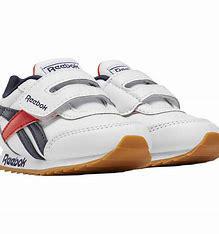
Brand: Reebok
Model: Royal Classic Jogger 2